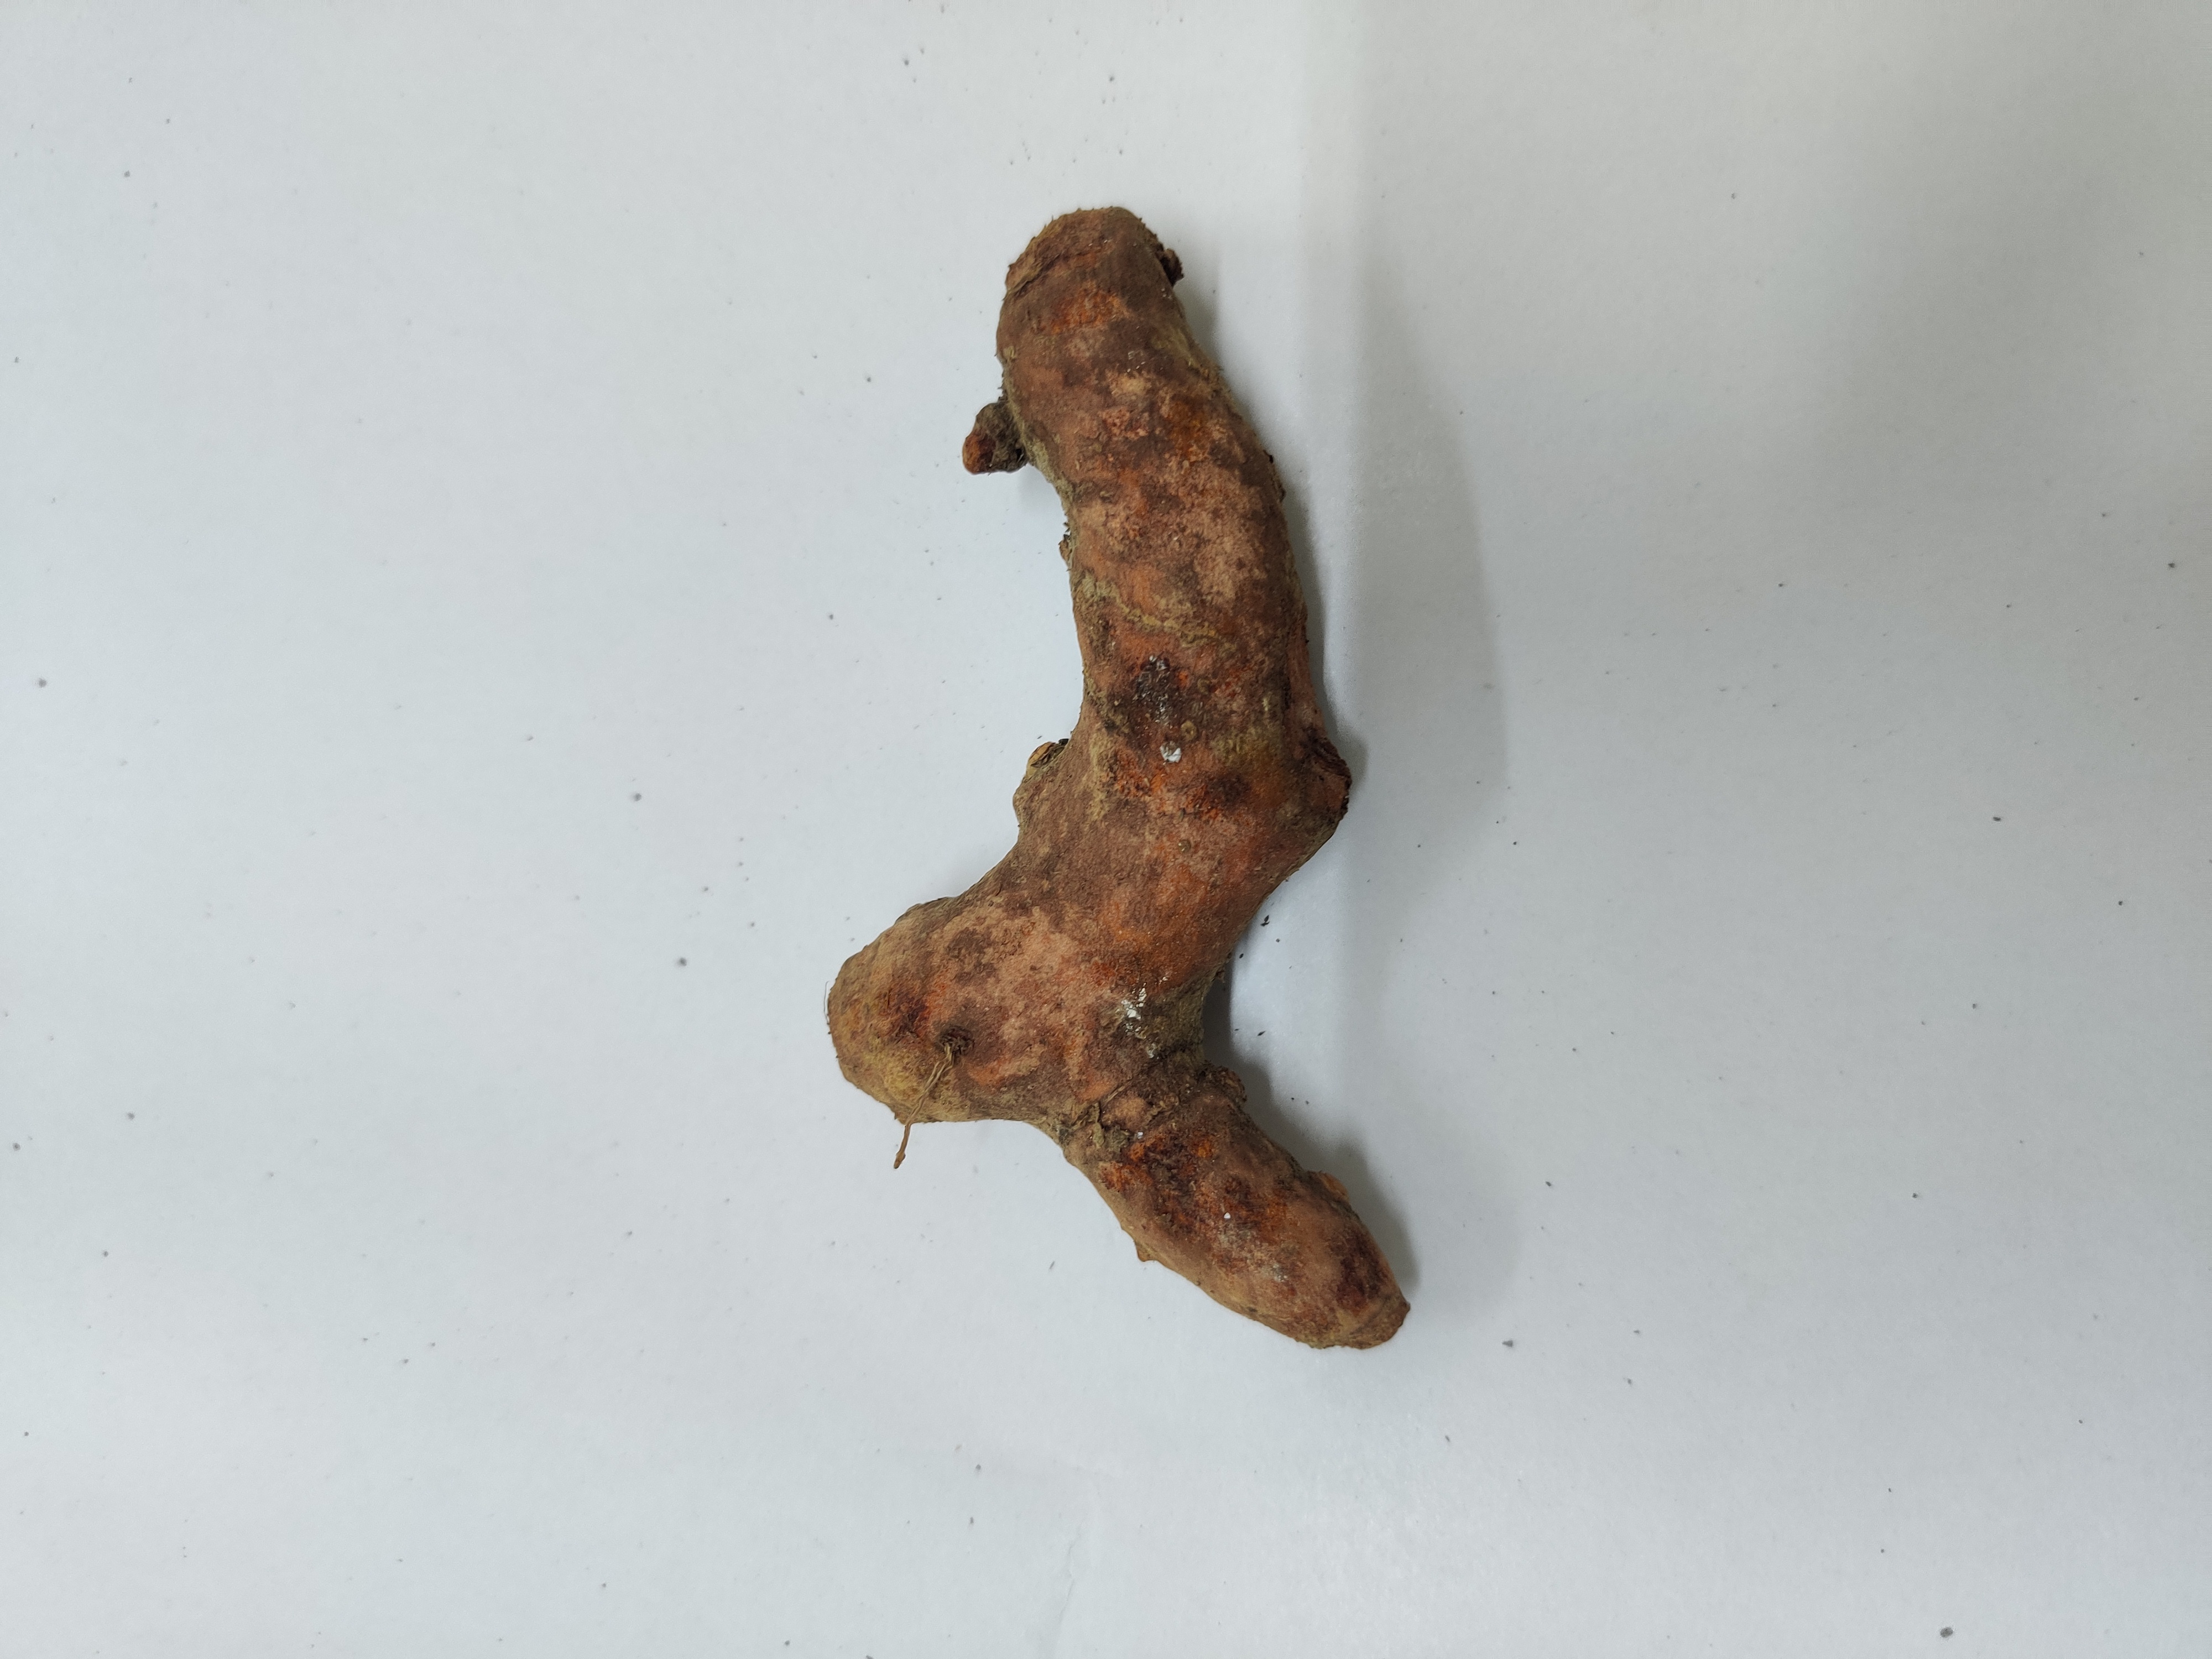
Crop: Turmeric
Condition: Severely Damaged